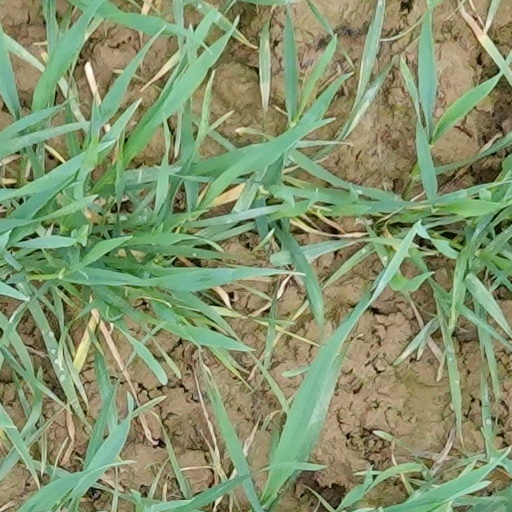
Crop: wheat